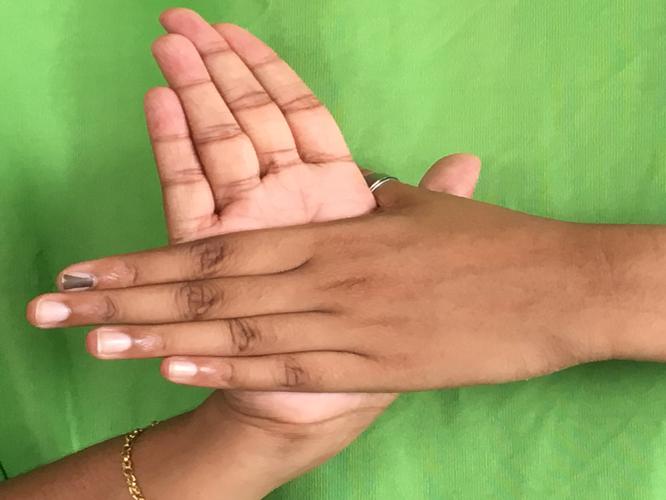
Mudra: Chakra
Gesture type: double_hand